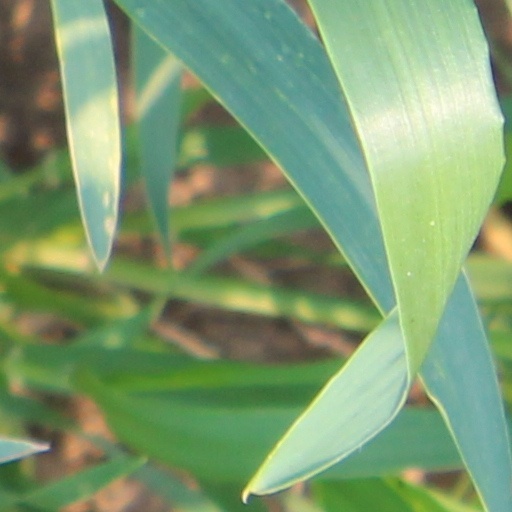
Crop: wheat